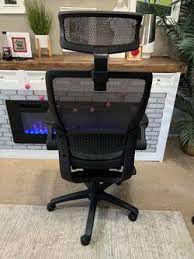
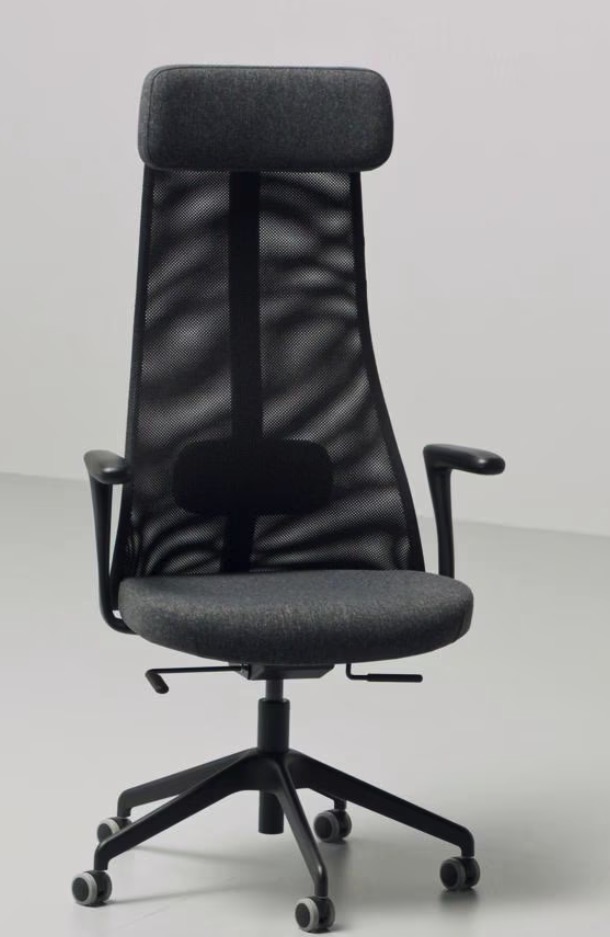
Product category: items_chair
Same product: no